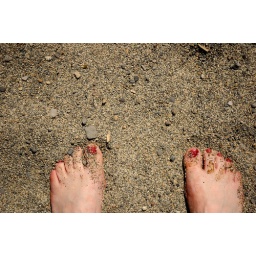
toes in the sand at lake tahoe, in the exact place on the same date as I took my toes in the sand picture last year.